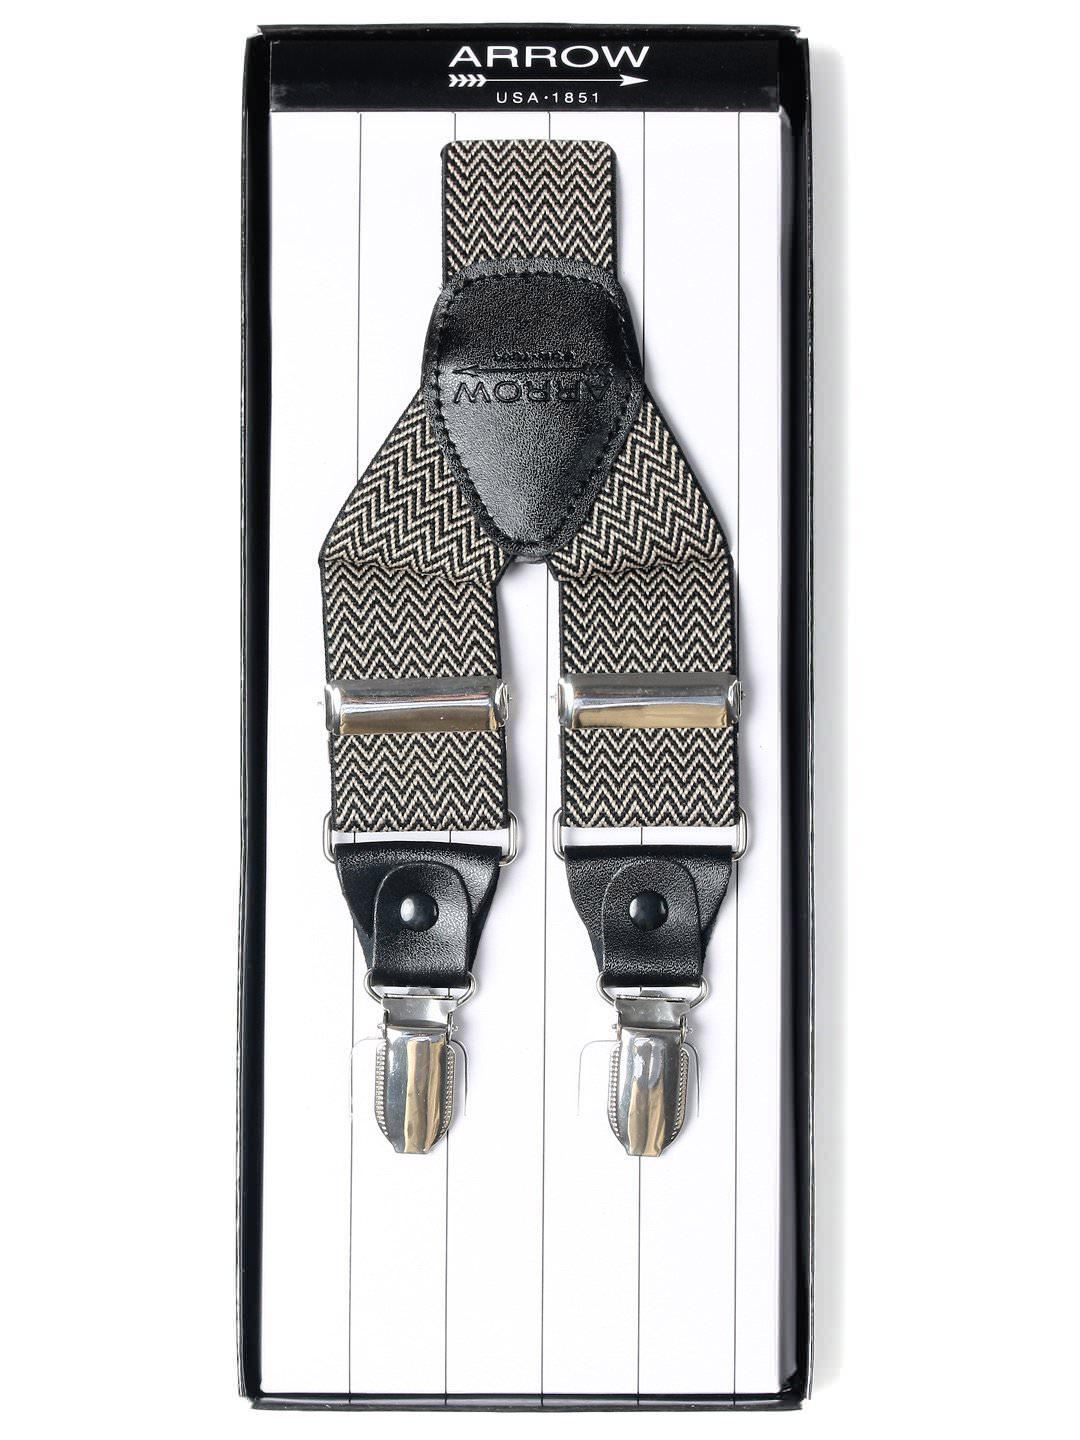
Arrow Men Black & Beige Suspenders
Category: Apparel / Topwear / Suspenders
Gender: Men
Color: Black
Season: Summer 2012
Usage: Formal